2019 European Games

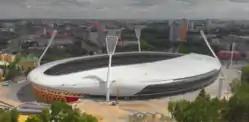
Dinamo Stadium

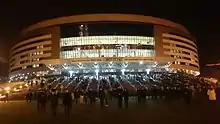
Minsk Arena

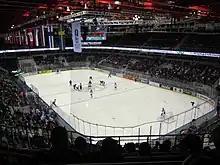
Čyžoŭka-Arena

The Organising committee plans to involve already existed sports facilities after their renovation. The Opening and closing ceremonies, as well as competitions in track and field, will be held at the Dinamo Stadium (Minsk, Kirov, 8).